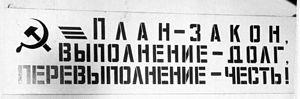
Le plan quinquennal en URSS est un document de planification économique gouvernemental fixant des objectifs de production, sur une période de cinq ans, utilisé en Union soviétique depuis le Iᵉʳ Plan jusqu'au XIIIᵉ Plan.